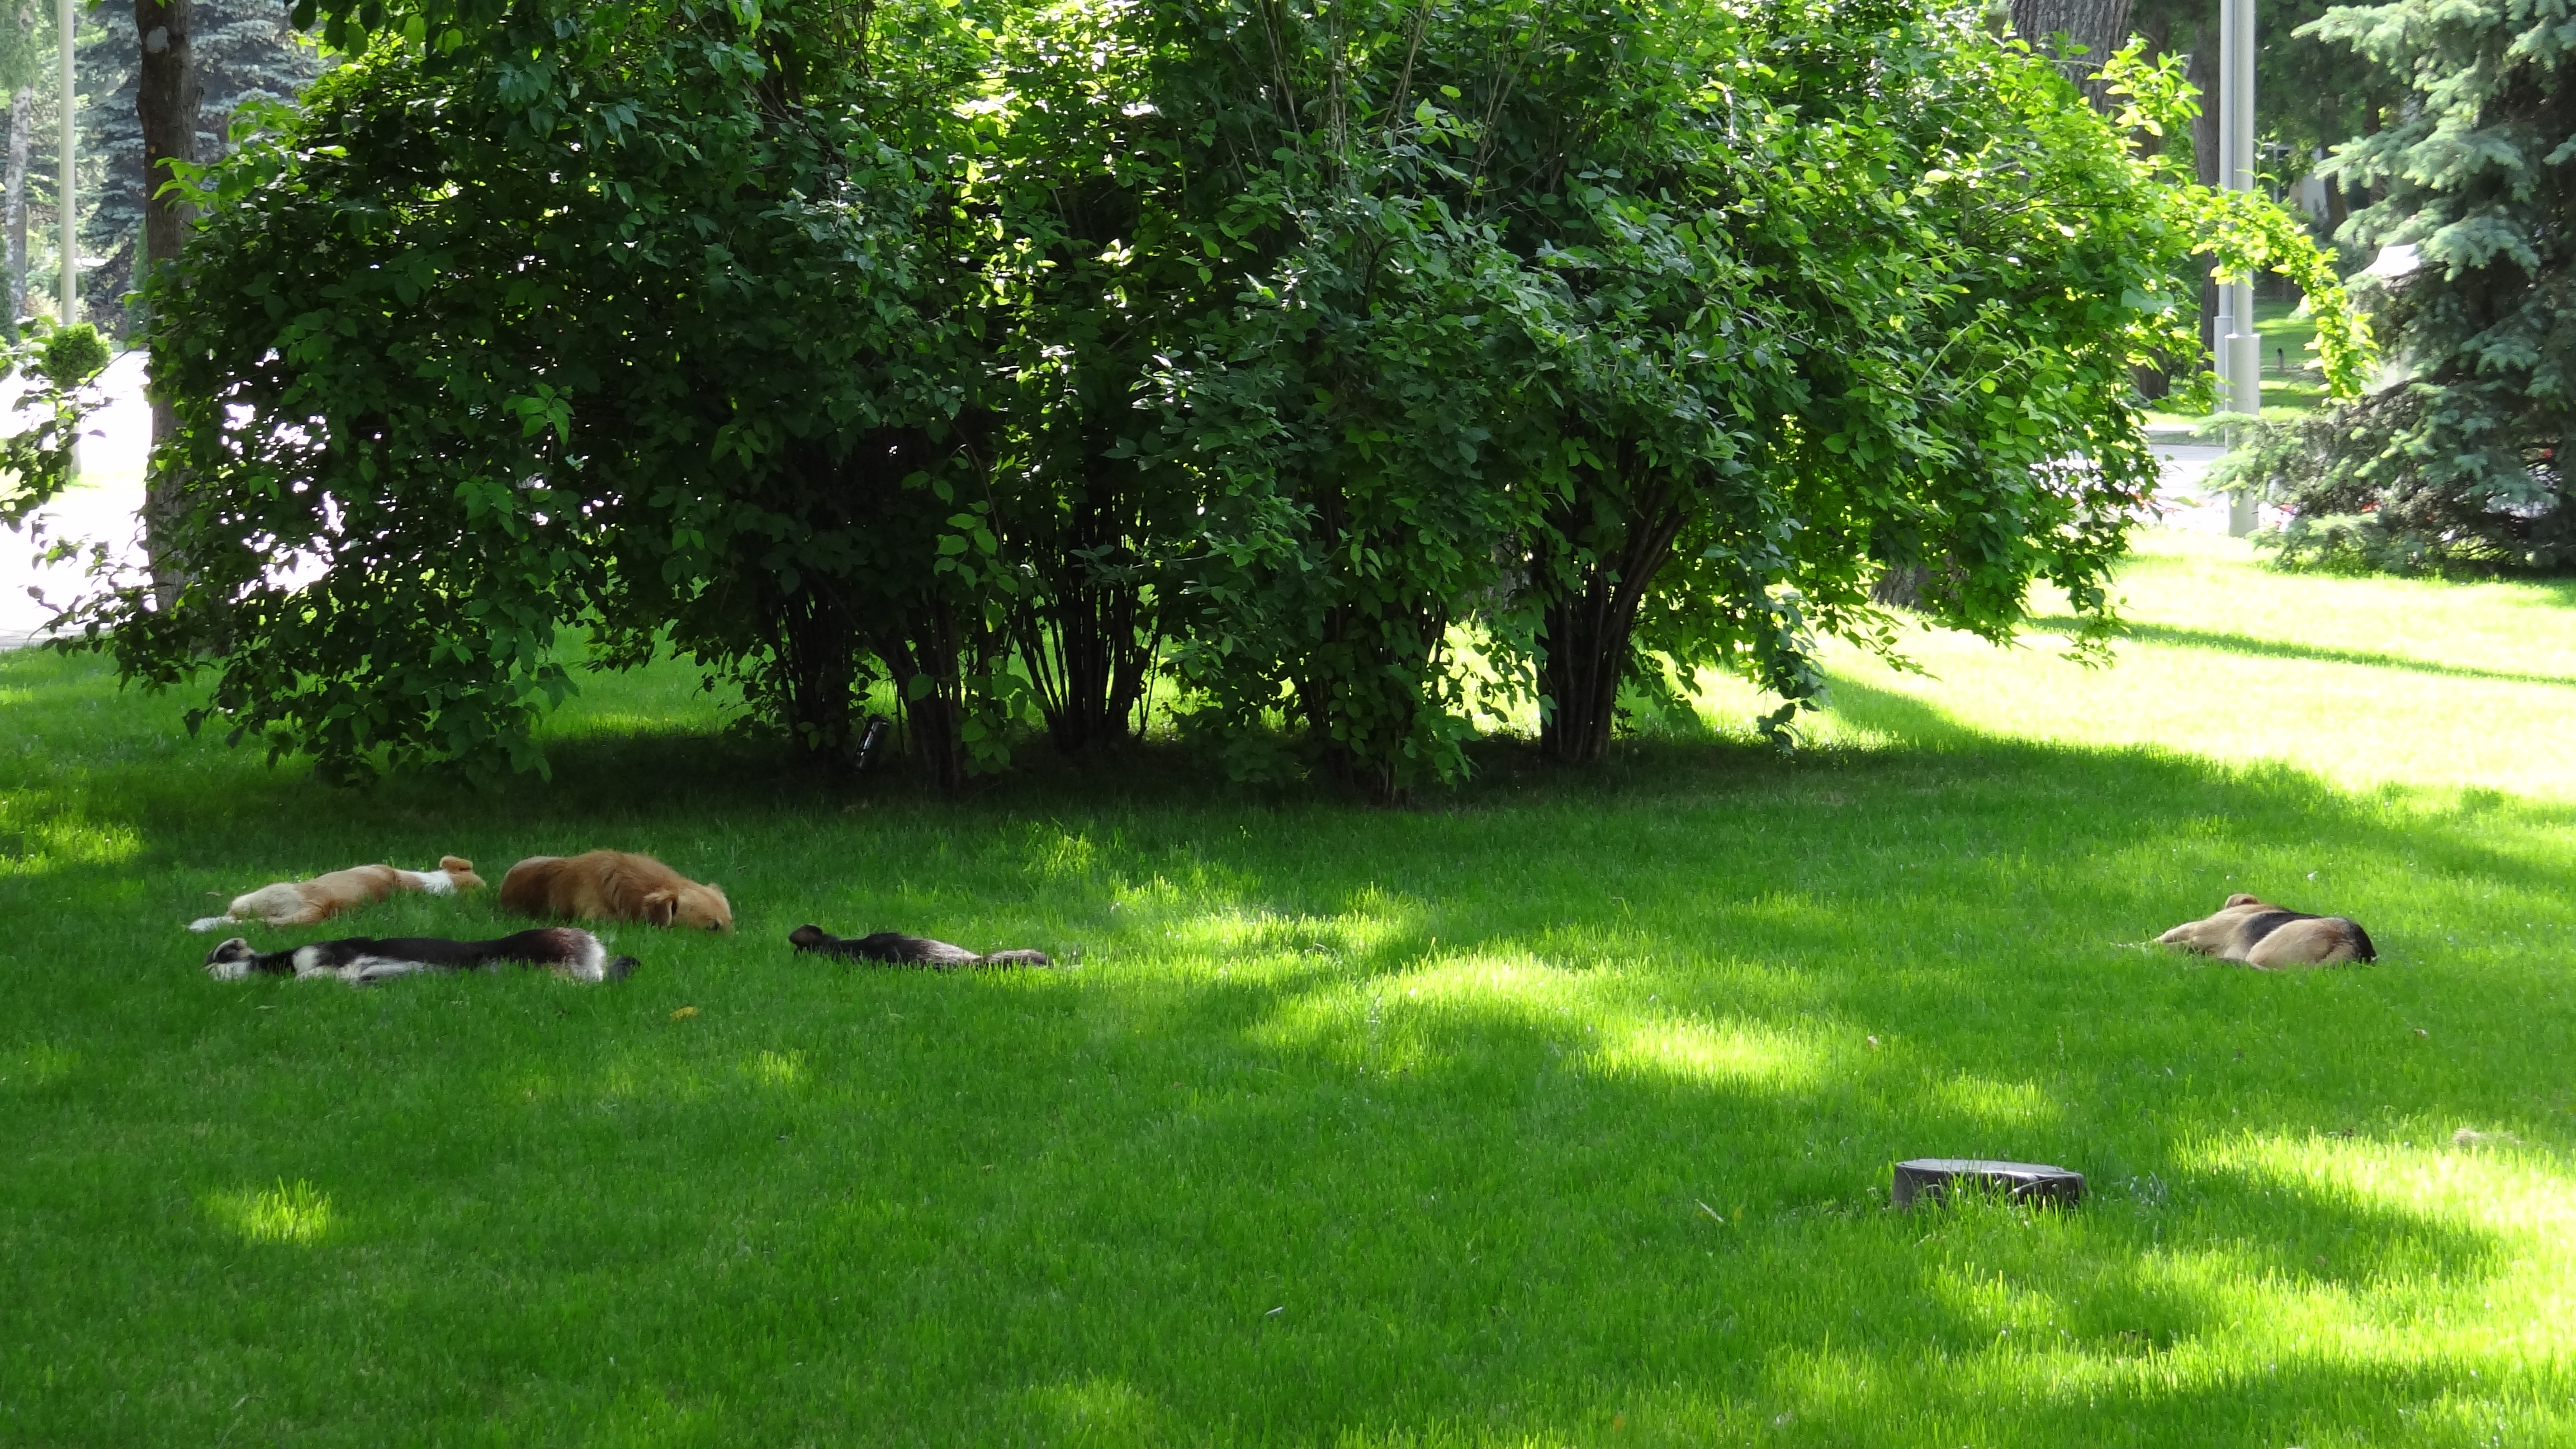
park, lawn, green, grass, nature, tree, pasture, natural environment, nature reserve, grassland, wildlife, grass family, yard, plant, garden, leaf, meadow, land lot, groundcover, adaptation, landscape, backyard, landscaping, zoo, marsupial